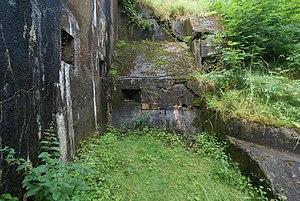
Embourg (Belgique): Meurtrières
Le Fort d'Embourg est un des 12 forts composant la position fortifiée de Liège à la fin du XIXᵉ siècle en Belgique.